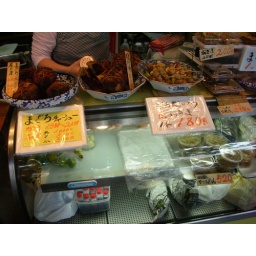
in the fish market